Abd Allah ibn Khazim al-Sulami

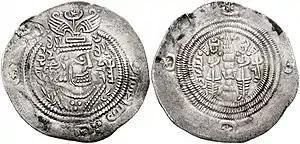
Sasanian-style silver dirham minted in 683/84 in the name of Abd Allah ibn Khazim

ʿAbd Allāh ibn Khāzim al-Sulamī ( - died 692) was the Umayyad governor of Khurasan between 662 and 665 and again in late 683, before becoming the nominal Zubayrid governor of the same province between 684 and his death.